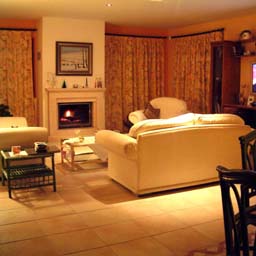
Room type: livingroom